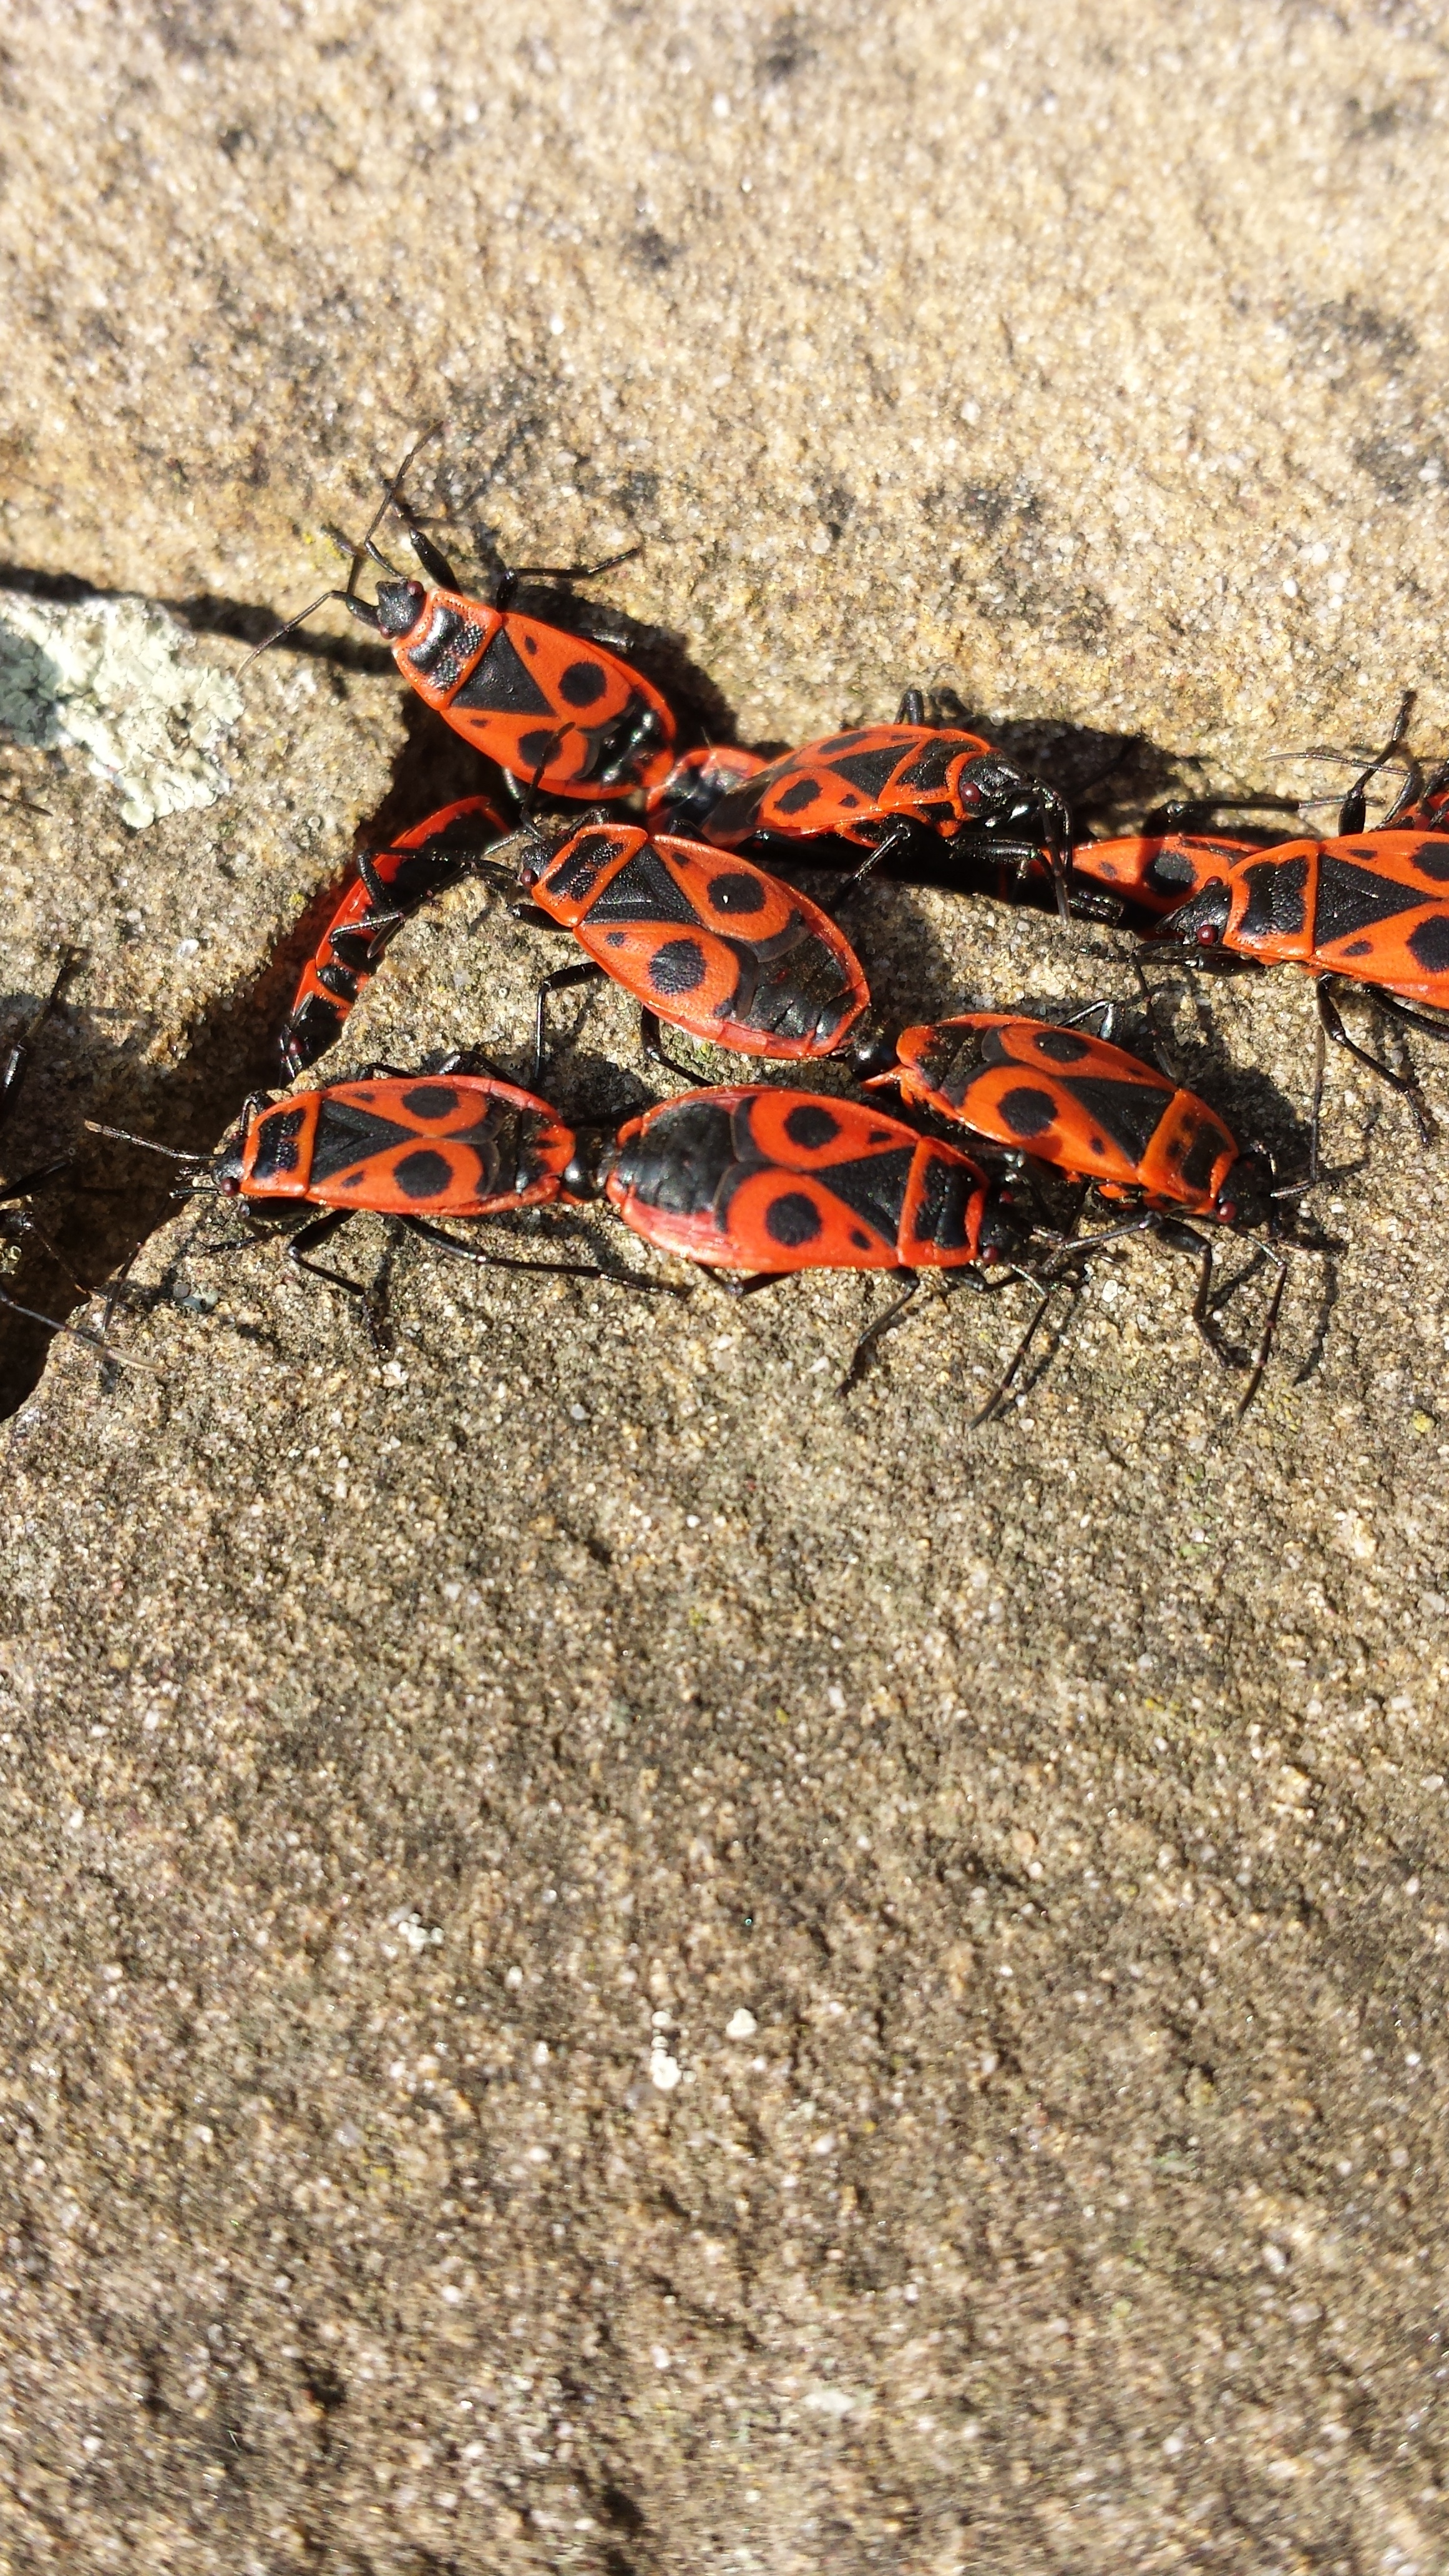
nature, wildlife, biology, soil, fauna, invertebrate, animals, insects, fire wants